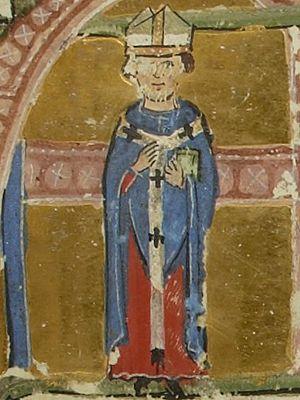
Marseille est une commune du Sud-Est de la France, chef-lieu du département des Bouches-du-Rhône et préfecture de la région Provence-Alpes-Côte d'Azur.